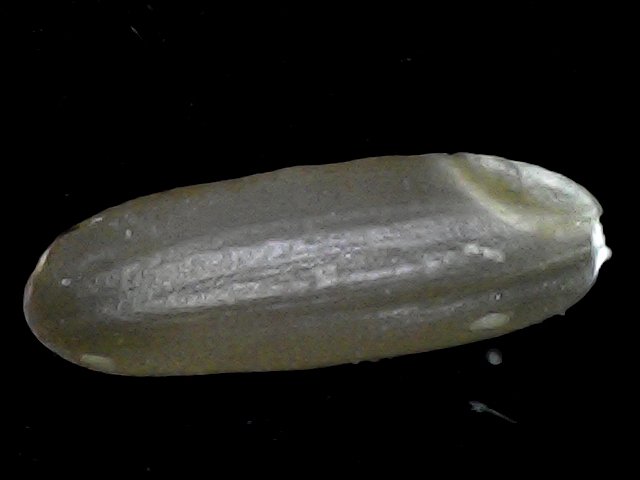
Rice variety: BR23